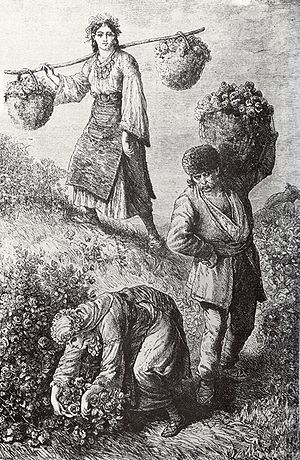
Rosendalen (Bulgarien)
Plukning af roser i Rosendalen nær byen Kazanlak i Bulgarien, 1870erne, gravering af F. Kanitz.
Rosendalen er en region i Bulgarien, der ligger lige syd for Balkanbjergene og den østlige del af Sredna Gora. Geologisk set består den af to floddale, i vesten af Stryama og i øst af Tundzha.